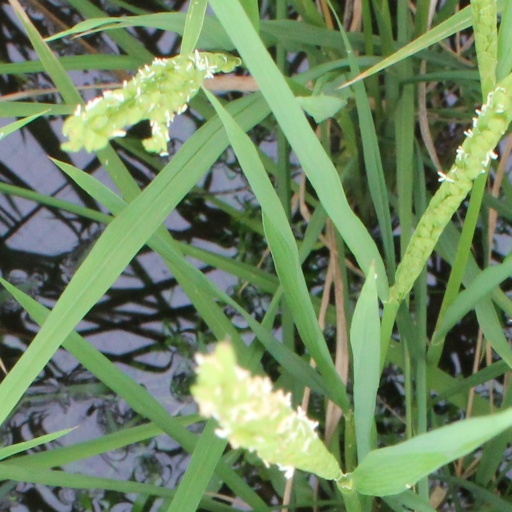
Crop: rice